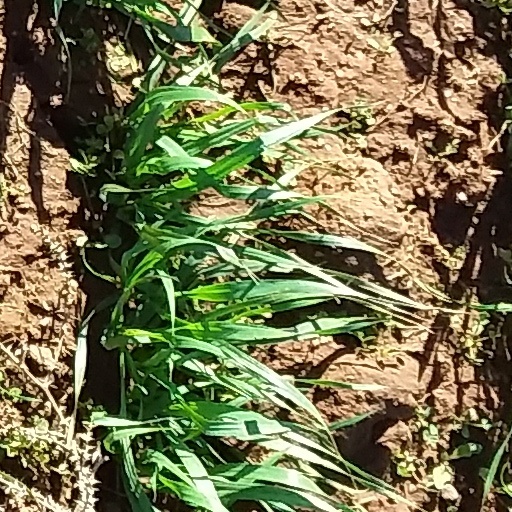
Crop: wheat